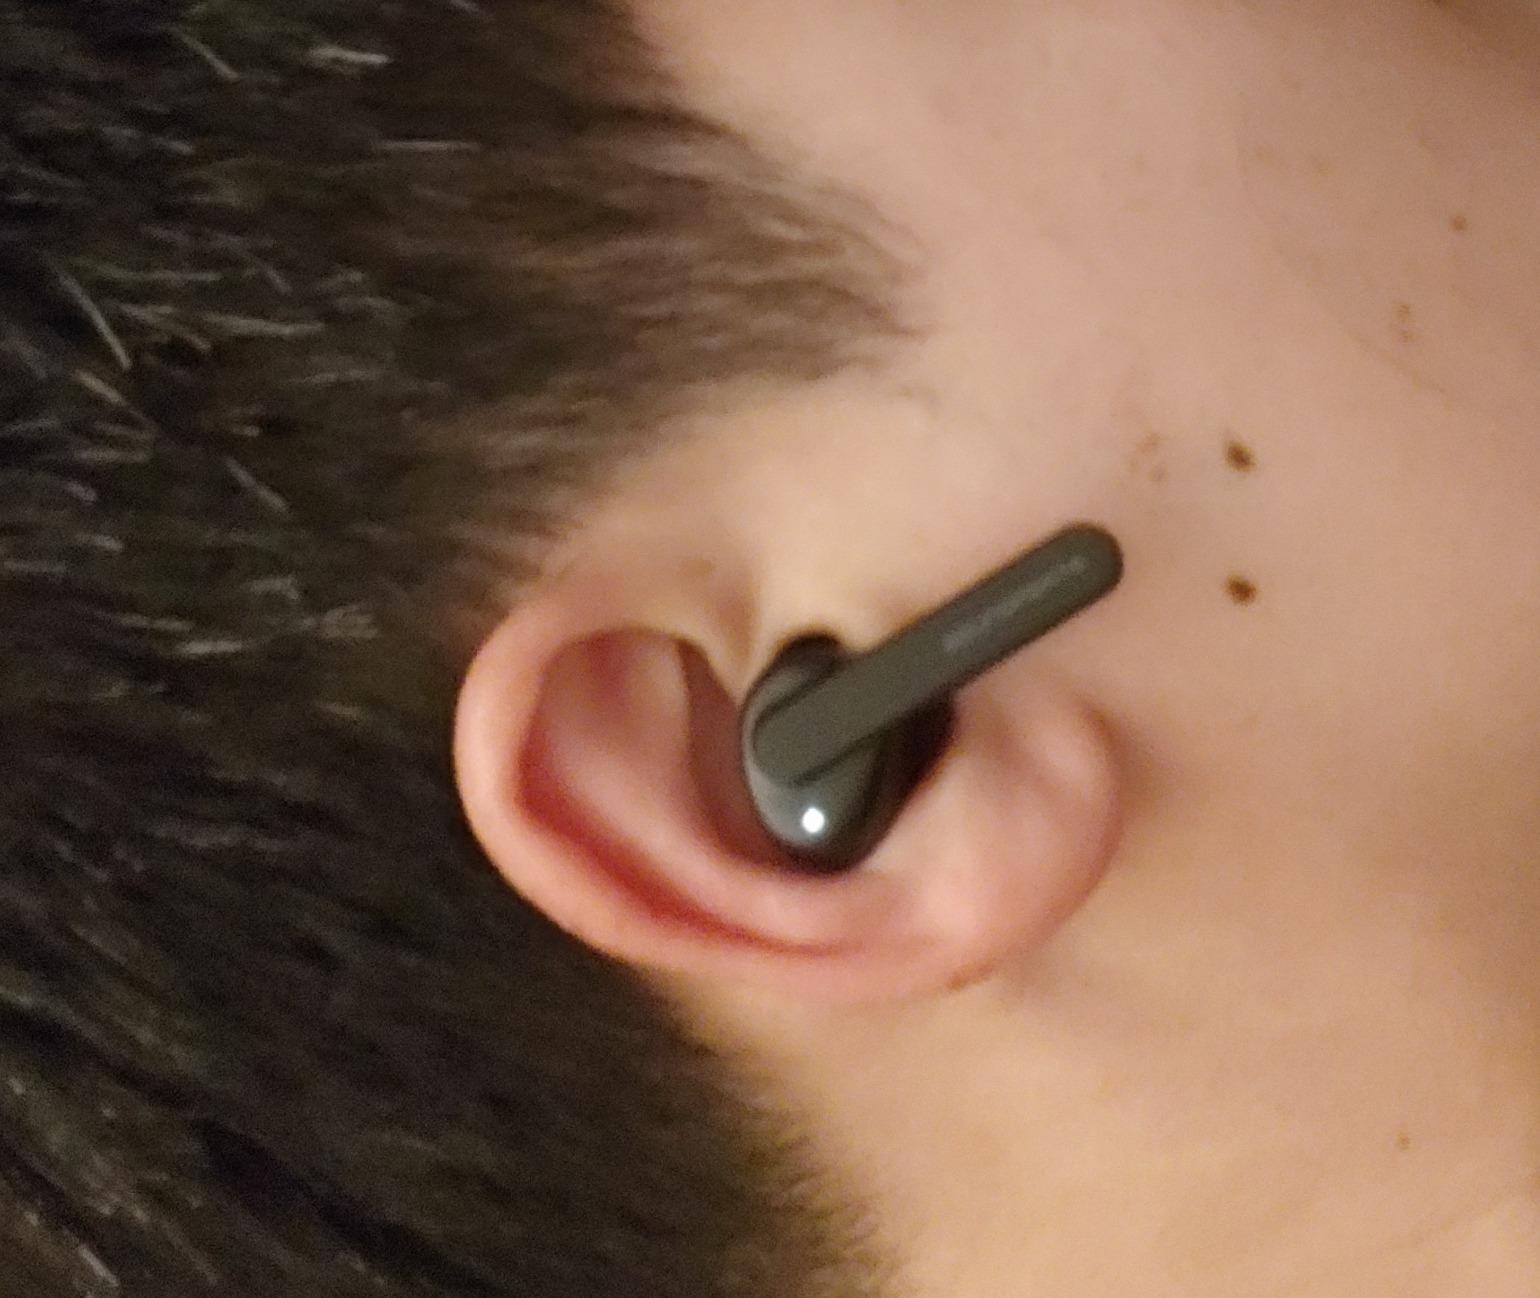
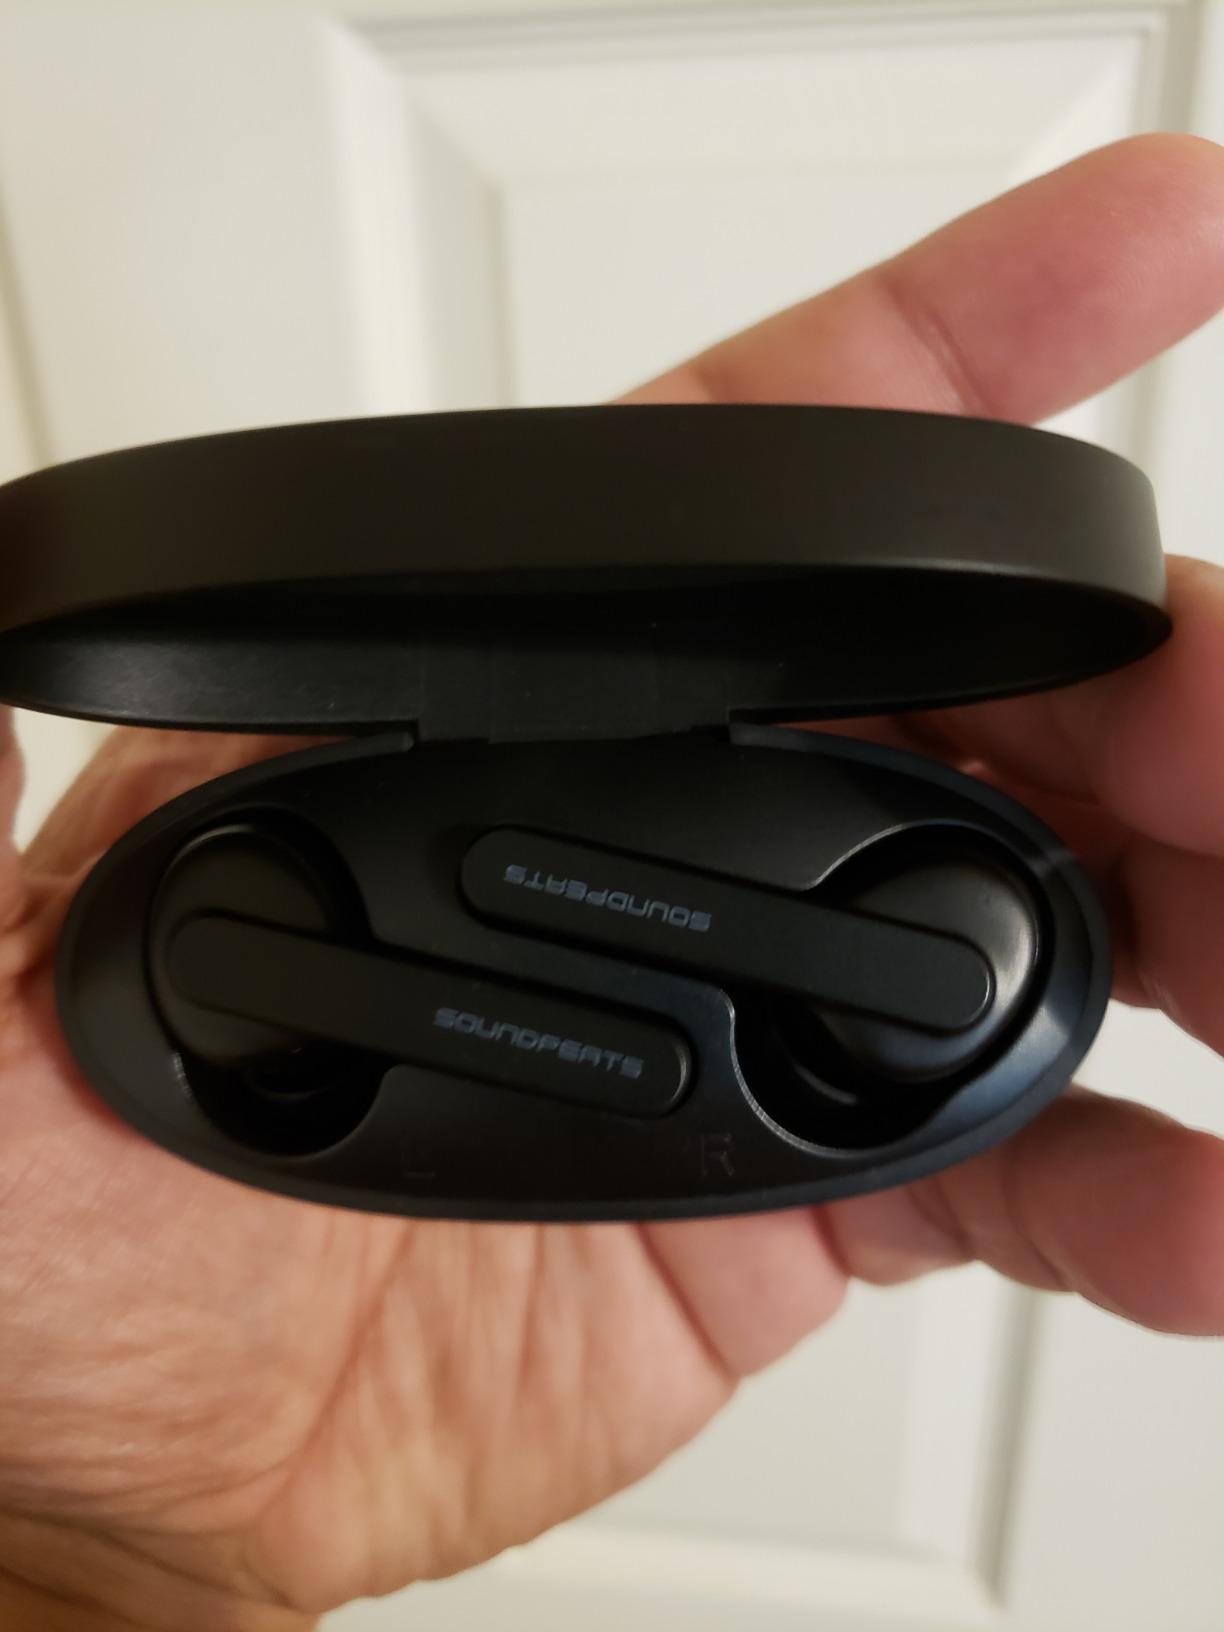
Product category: earbuds
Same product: no